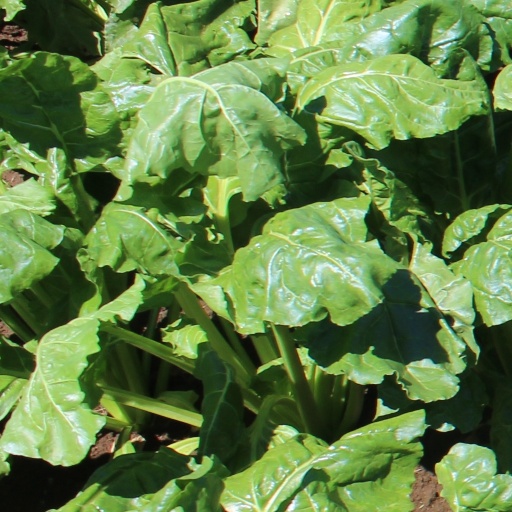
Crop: sugar beet